The King and I

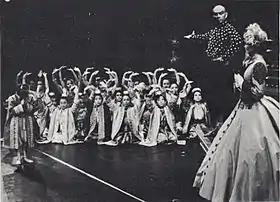
The King of Siam (Yul Brynner) presents (some of) his children to Anna (Constance Towers), in 1977

Several weeks pass, during which Anna and Louis are confined to their palace rooms. The King receives a gift from the king of Burma, a lovely slave girl named Tuptim, to be one of his many wives. She is escorted by Lun Tha, a scholar who has come to copy a design for a temple, and the two are secretly in love. Tuptim, left alone, declares that the King may own her, but not her heart ("My Lord and Master"). The King gives Anna her first audience. The schoolteacher is a part of his plan for the modernization of Siam; he is impressed when she already knows this. She raises the issue of her house with him, he dismisses her protests and orders her to talk with his wives. They are interested in her, and she tells them of her late husband, Tom ("Hello, Young Lovers"). The King presents her new pupils; Anna is to teach those of his children whose mothers are in favor with him – several dozen – and is to teach their mothers as well. The princes and princesses enter in procession ("March of the Royal Siamese Children"). Anna is charmed by the children, and formality breaks down after the ceremony as they crowd around her.